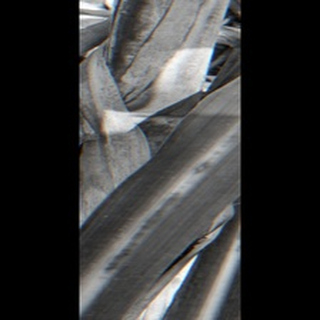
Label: sugarcane_red_rot